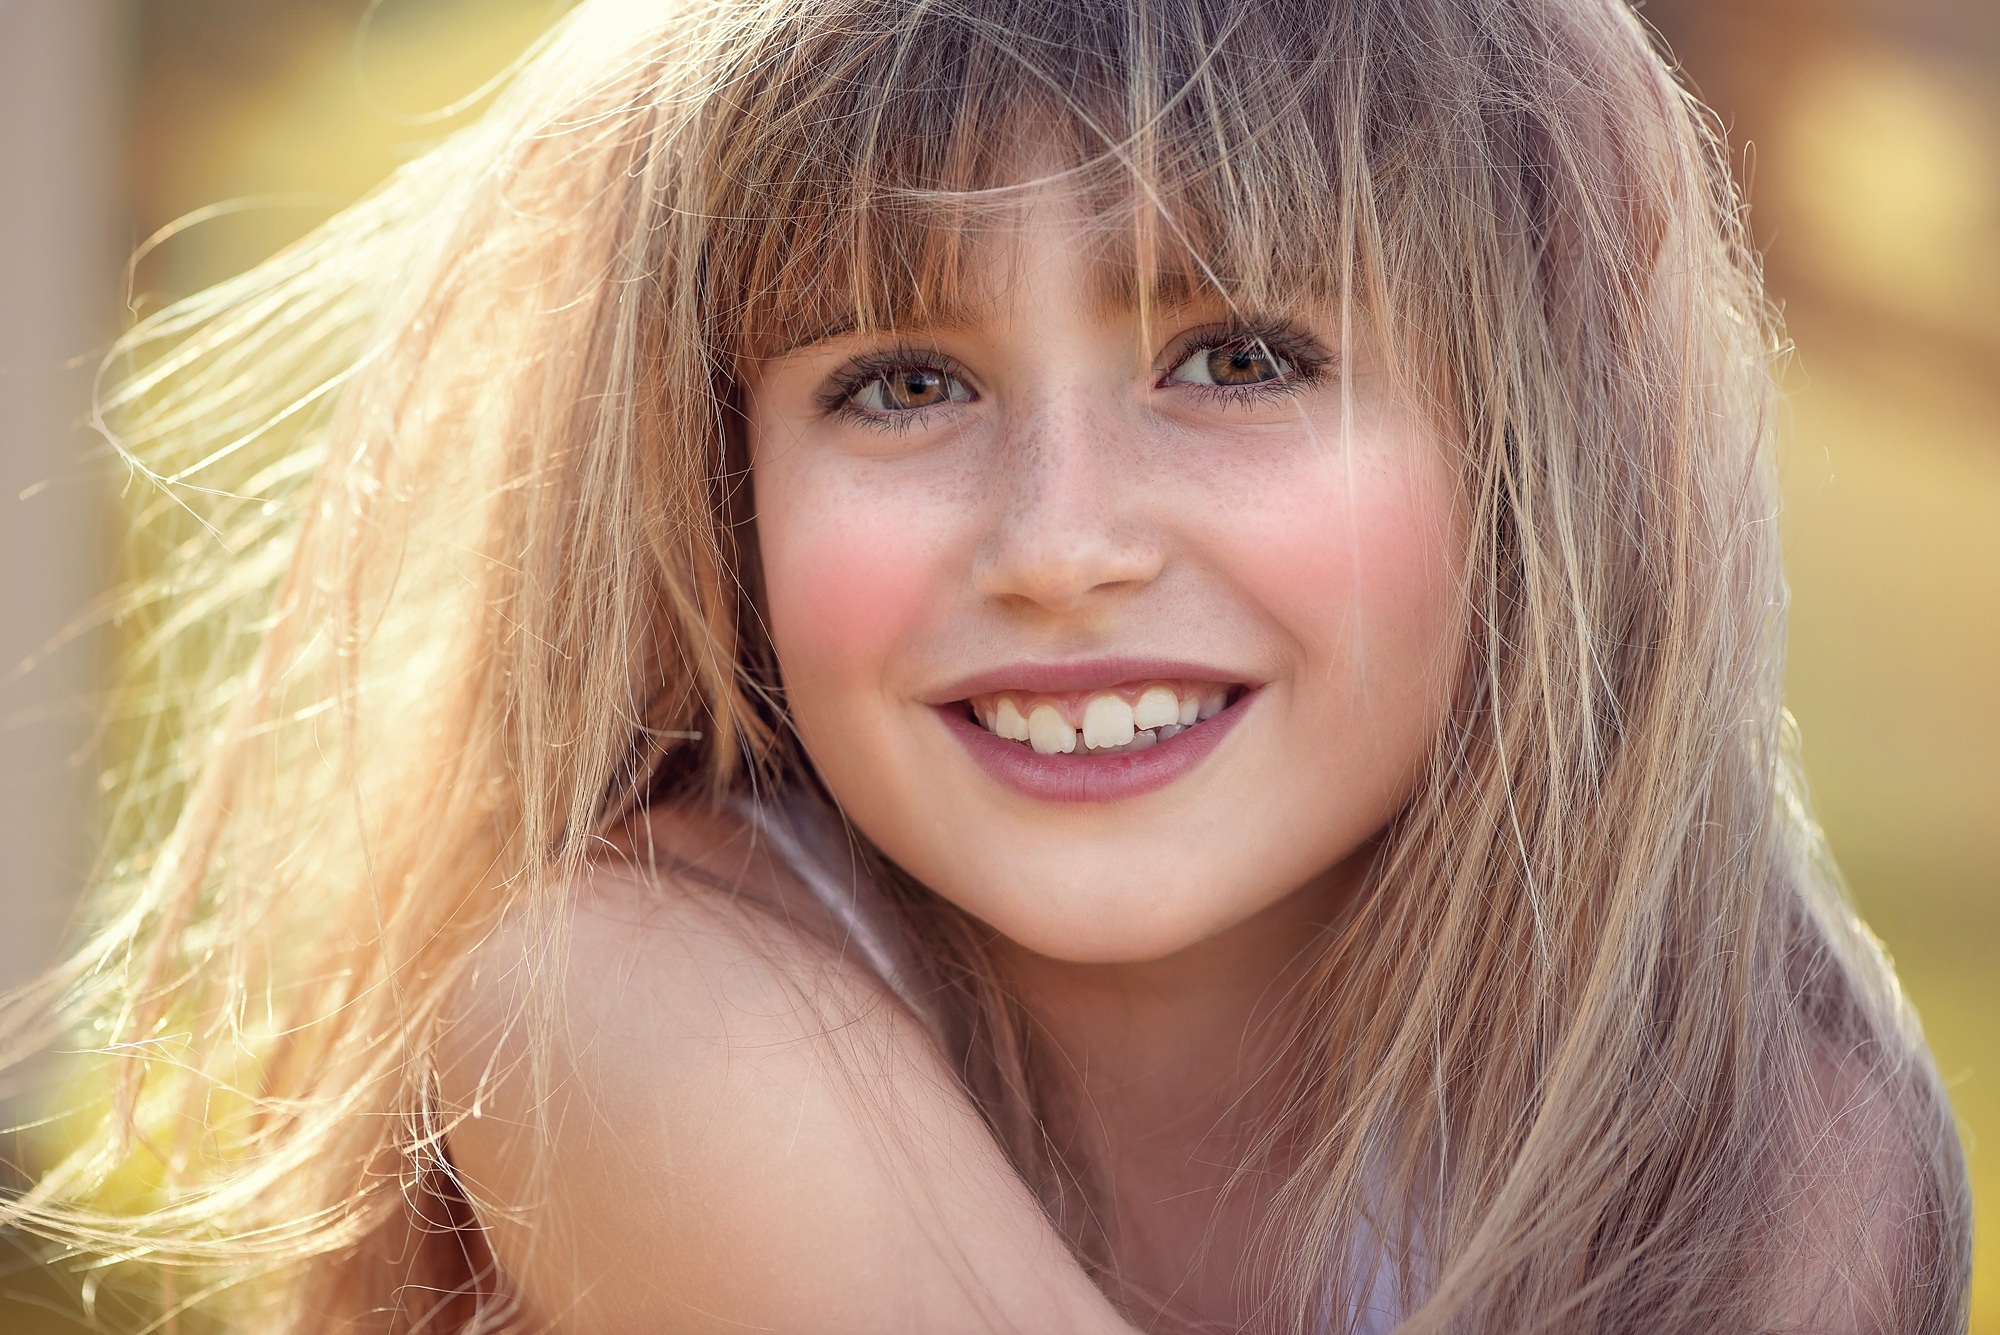
person, girl, woman, hair, photography, wind, summer, female, portrait, model, child, human, lady, close, facial expression, lip, hairstyle, smile, mouth, long hair, close up, cheerful, face, nose, eyes, eye, head, skin, beauty, blond, pretty, organ, emotion, brown hair, portrait photography